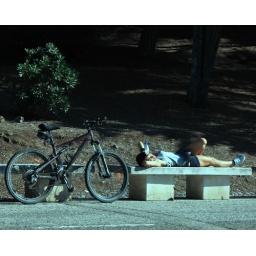
A bike girl rest in a seat at Monsanto, Lisbon. By Edgar Barreira